Sotho Sounds

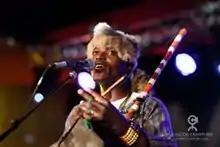
Sotho Sounds performing at WOMEX in 2011

Sotho Sounds recorded their debut album "Sotho Sounds Malealea", produced by Risenga Makondo, in 2003.